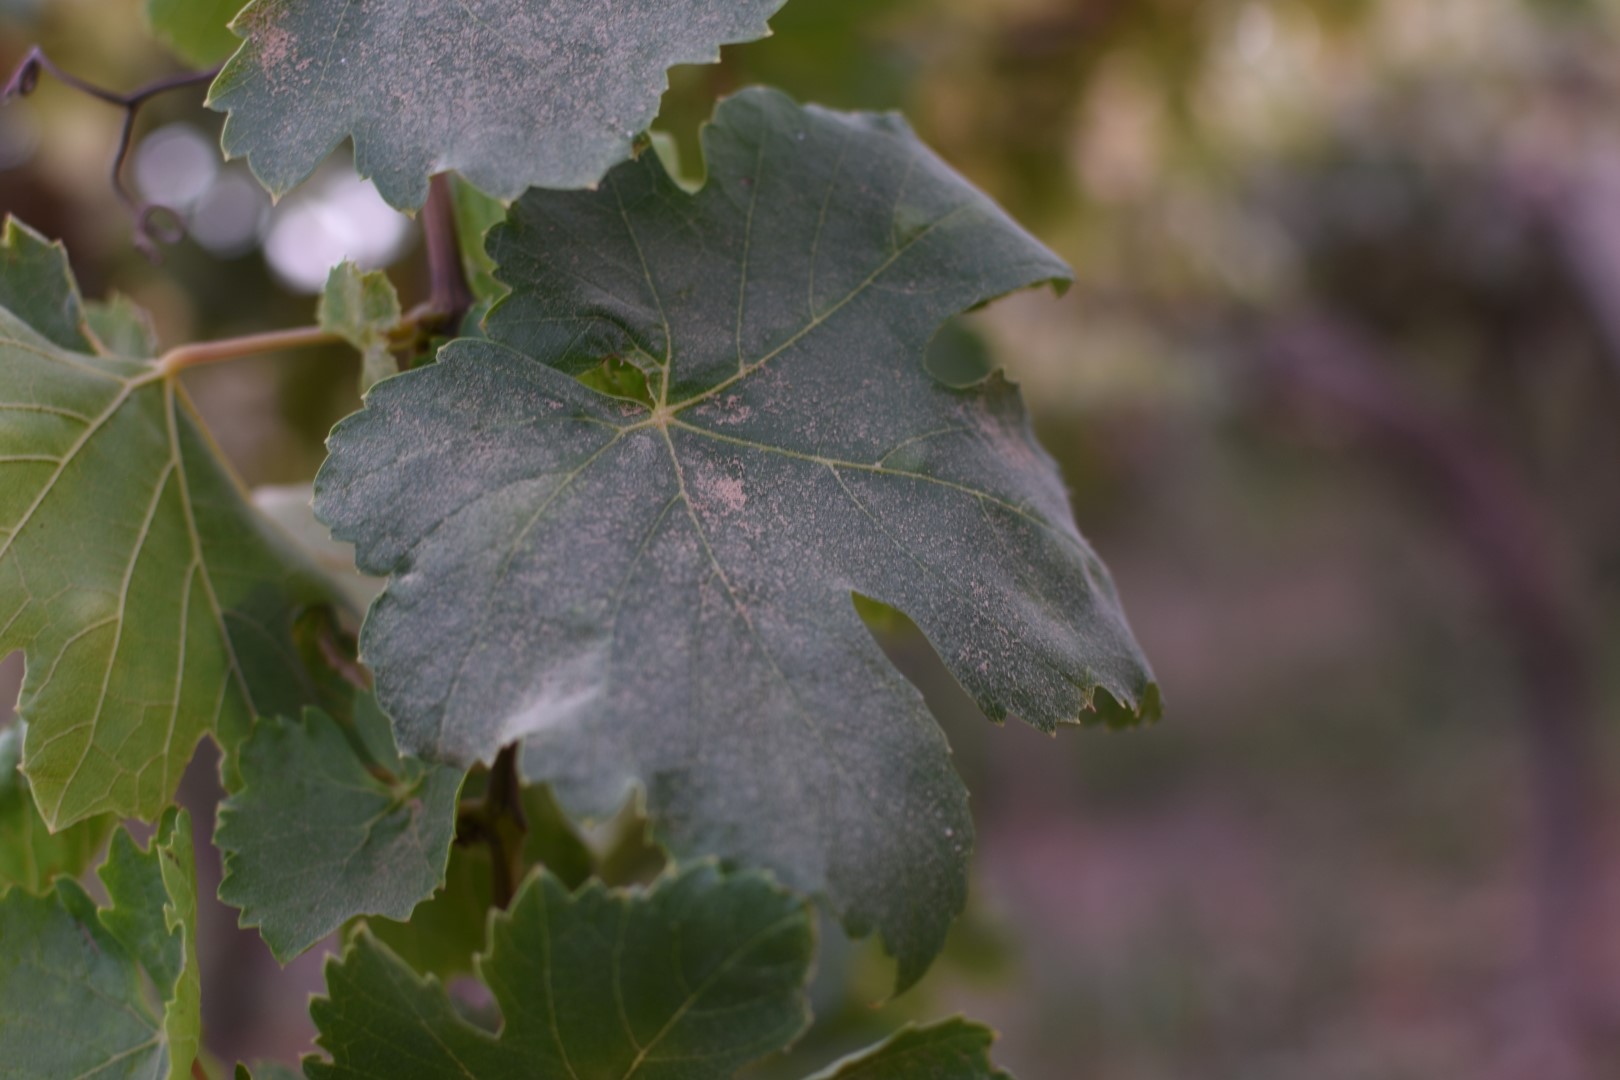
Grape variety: Thompson Seedless